Estonia in the Eurovision Song Contest 1997

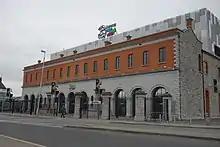
The Eurovision Song Contest 1997 took place at the Point Theatre in Dublin, Ireland, on 3 May 1997.

According to Eurovision rules, the twenty-four countries which had obtained the highest average number of points over the last four contests competed in the final on 3 May 1997. On 28 November 1996, an allocation draw was held which determined the running order and Estonia was set to perform in position 13, following the entry from and before the entry from . The Estonian performance, conducted by Tarmo Leinatamm, featured Maarja on stage with backing vocalists Evelin Samuel and Airi Allvee; Samuel would go on to represent . Estonia finished in eighth place with 82 points.